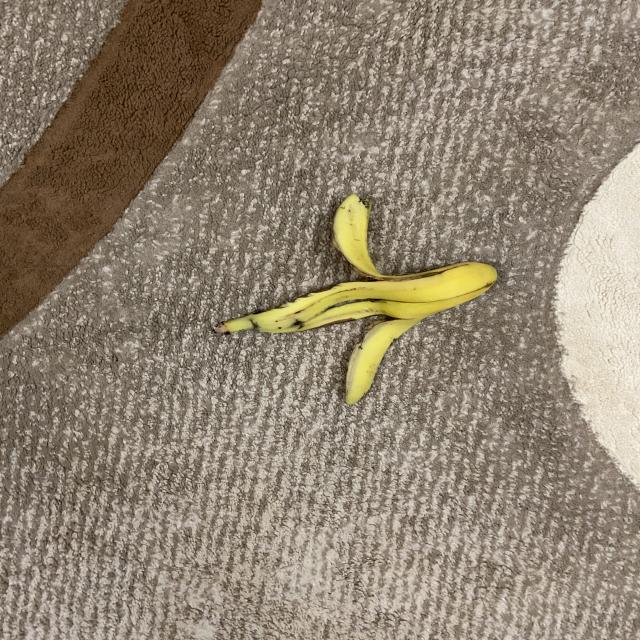
Label: bananas